Al-Bakiriyya Mosque

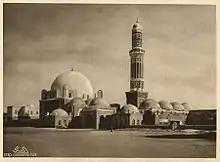
Al-Bakiriyya in 1926 year.

Bakiriyya Mosque is a mosque constructed in Sana'a around 1596–97 by the Ottoman governor of Yemen, Hasan Pasha. The mosque fell into disrepair after the Ottomans were driven out of Yemen in 1626 but was fully restored when the Ottomans recaptured Sana'a in 1878.